There's Something About Marrying

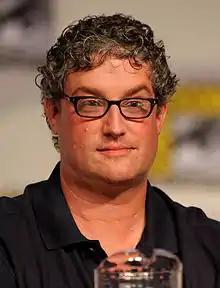
Al Jean said the staff wanted to explore the characters' different positions on same-sex marriage.

"There's Something About Marrying" was written by co-executive producer J. Stewart Burns and directed by Nancy Kruse as part of the sixteenth season of "The Simpsons". Work on the episode started in March 2004, after the 2004 San Francisco same-sex weddings, a period during February 2004 when the city was issuing marriage licenses to same-sex couples. This served as the "Simpsons" staff's inspiration for "There's Something About Marrying". The plot point where Springfield tries to increase tourism by marketing towards the LGBT community also had a basis in reality. An example is Fort Lauderdale, which became a popular tourist destination for gays and lesbians in the mid-2000s. Executive producer Al Jean said they were interested in doing the episode because they could explore the various characters' different positions on gay marriage while remaining neutral. "Lisa thinks it's good for civil rights. The reverend of the local Protestant church is opposed to it. Other people think tourists will come to town. Mayor Quimby wants the money. We don't take a position as much as explore everybody's positions," he commented.